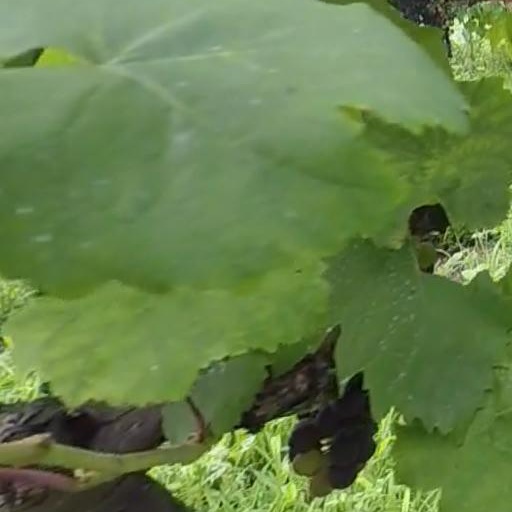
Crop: grape